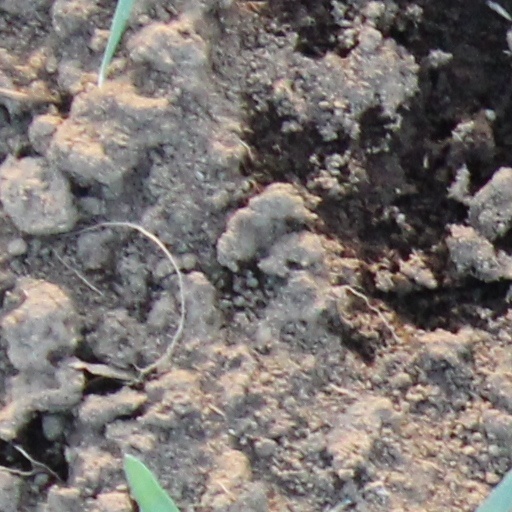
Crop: wheat